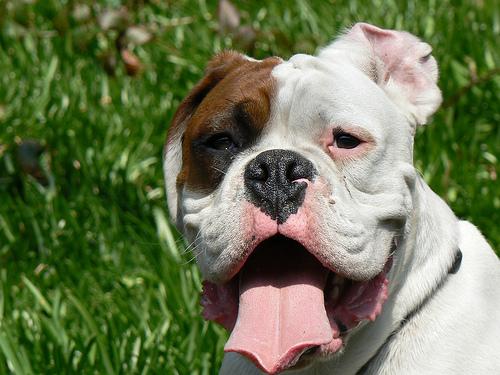
Breed: boxer